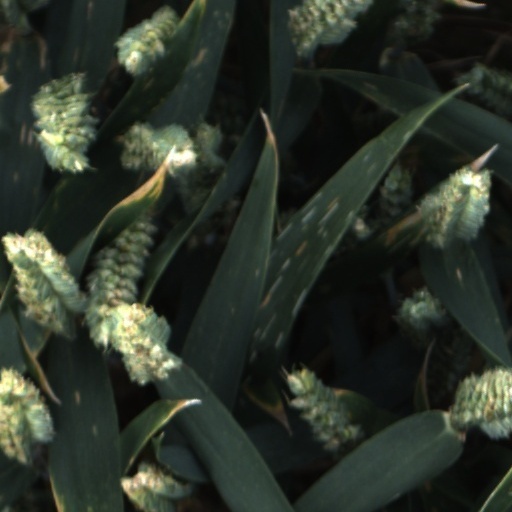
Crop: wheat